Bâton rouge (1985 film)

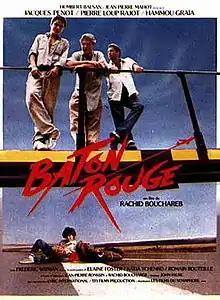
Theatrical release poster

Bâton Rouge is a 1985 French film directed by Rachid Bouchareb. written by Rachid Bouchareb and Jean-Pierre Ronssin. Starring Jacques Penot, Pierre-Loup Rajot, Hammou Graïa.